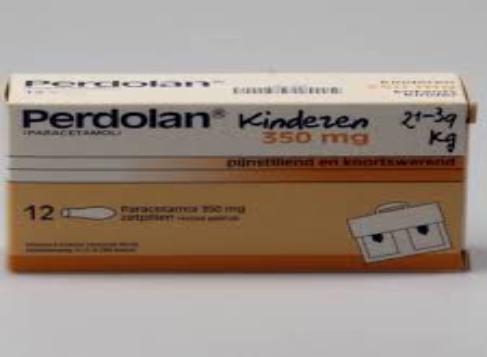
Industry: Medical